Cuba–Venezuela relations

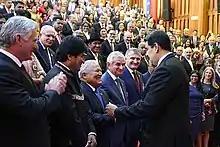
Cuban President Miguel Díaz-Canel at Maduro's second inauguration on 10 January 2019

Hugo Chávez died in March 2013. A special presidential election was held in April, which was won by Chávez's Vice President, Nicolás Maduro.